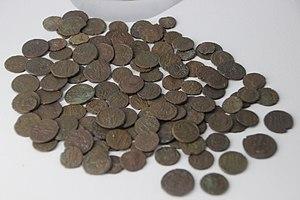
Trésor de Saint-Germain-de-Varreville au Musée de Normandie à Caen (3)
Le trésor de Saint-Germain-de-Varreville est un trésor monétaire découvert en 2011 sur le territoire de la commune de Saint-Germain-de-Varreville. Datant du IVᵉ siècle, il est acquis par la ville de Caen et conservé au musée de Normandie.